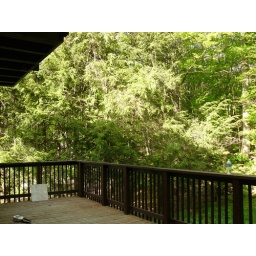
deck facing back hill in back of house